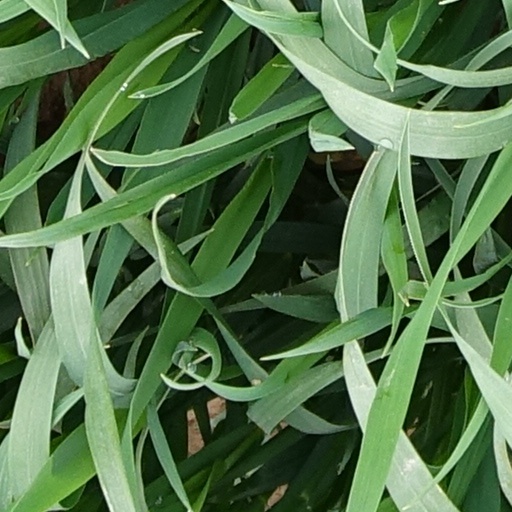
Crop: wheat